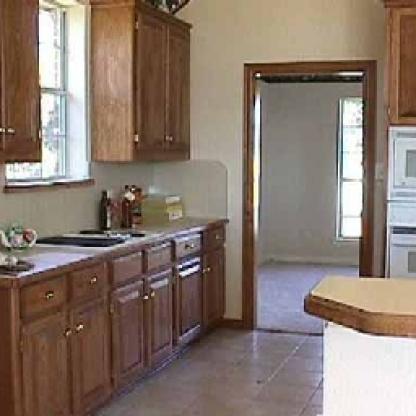
Scene: Indoor